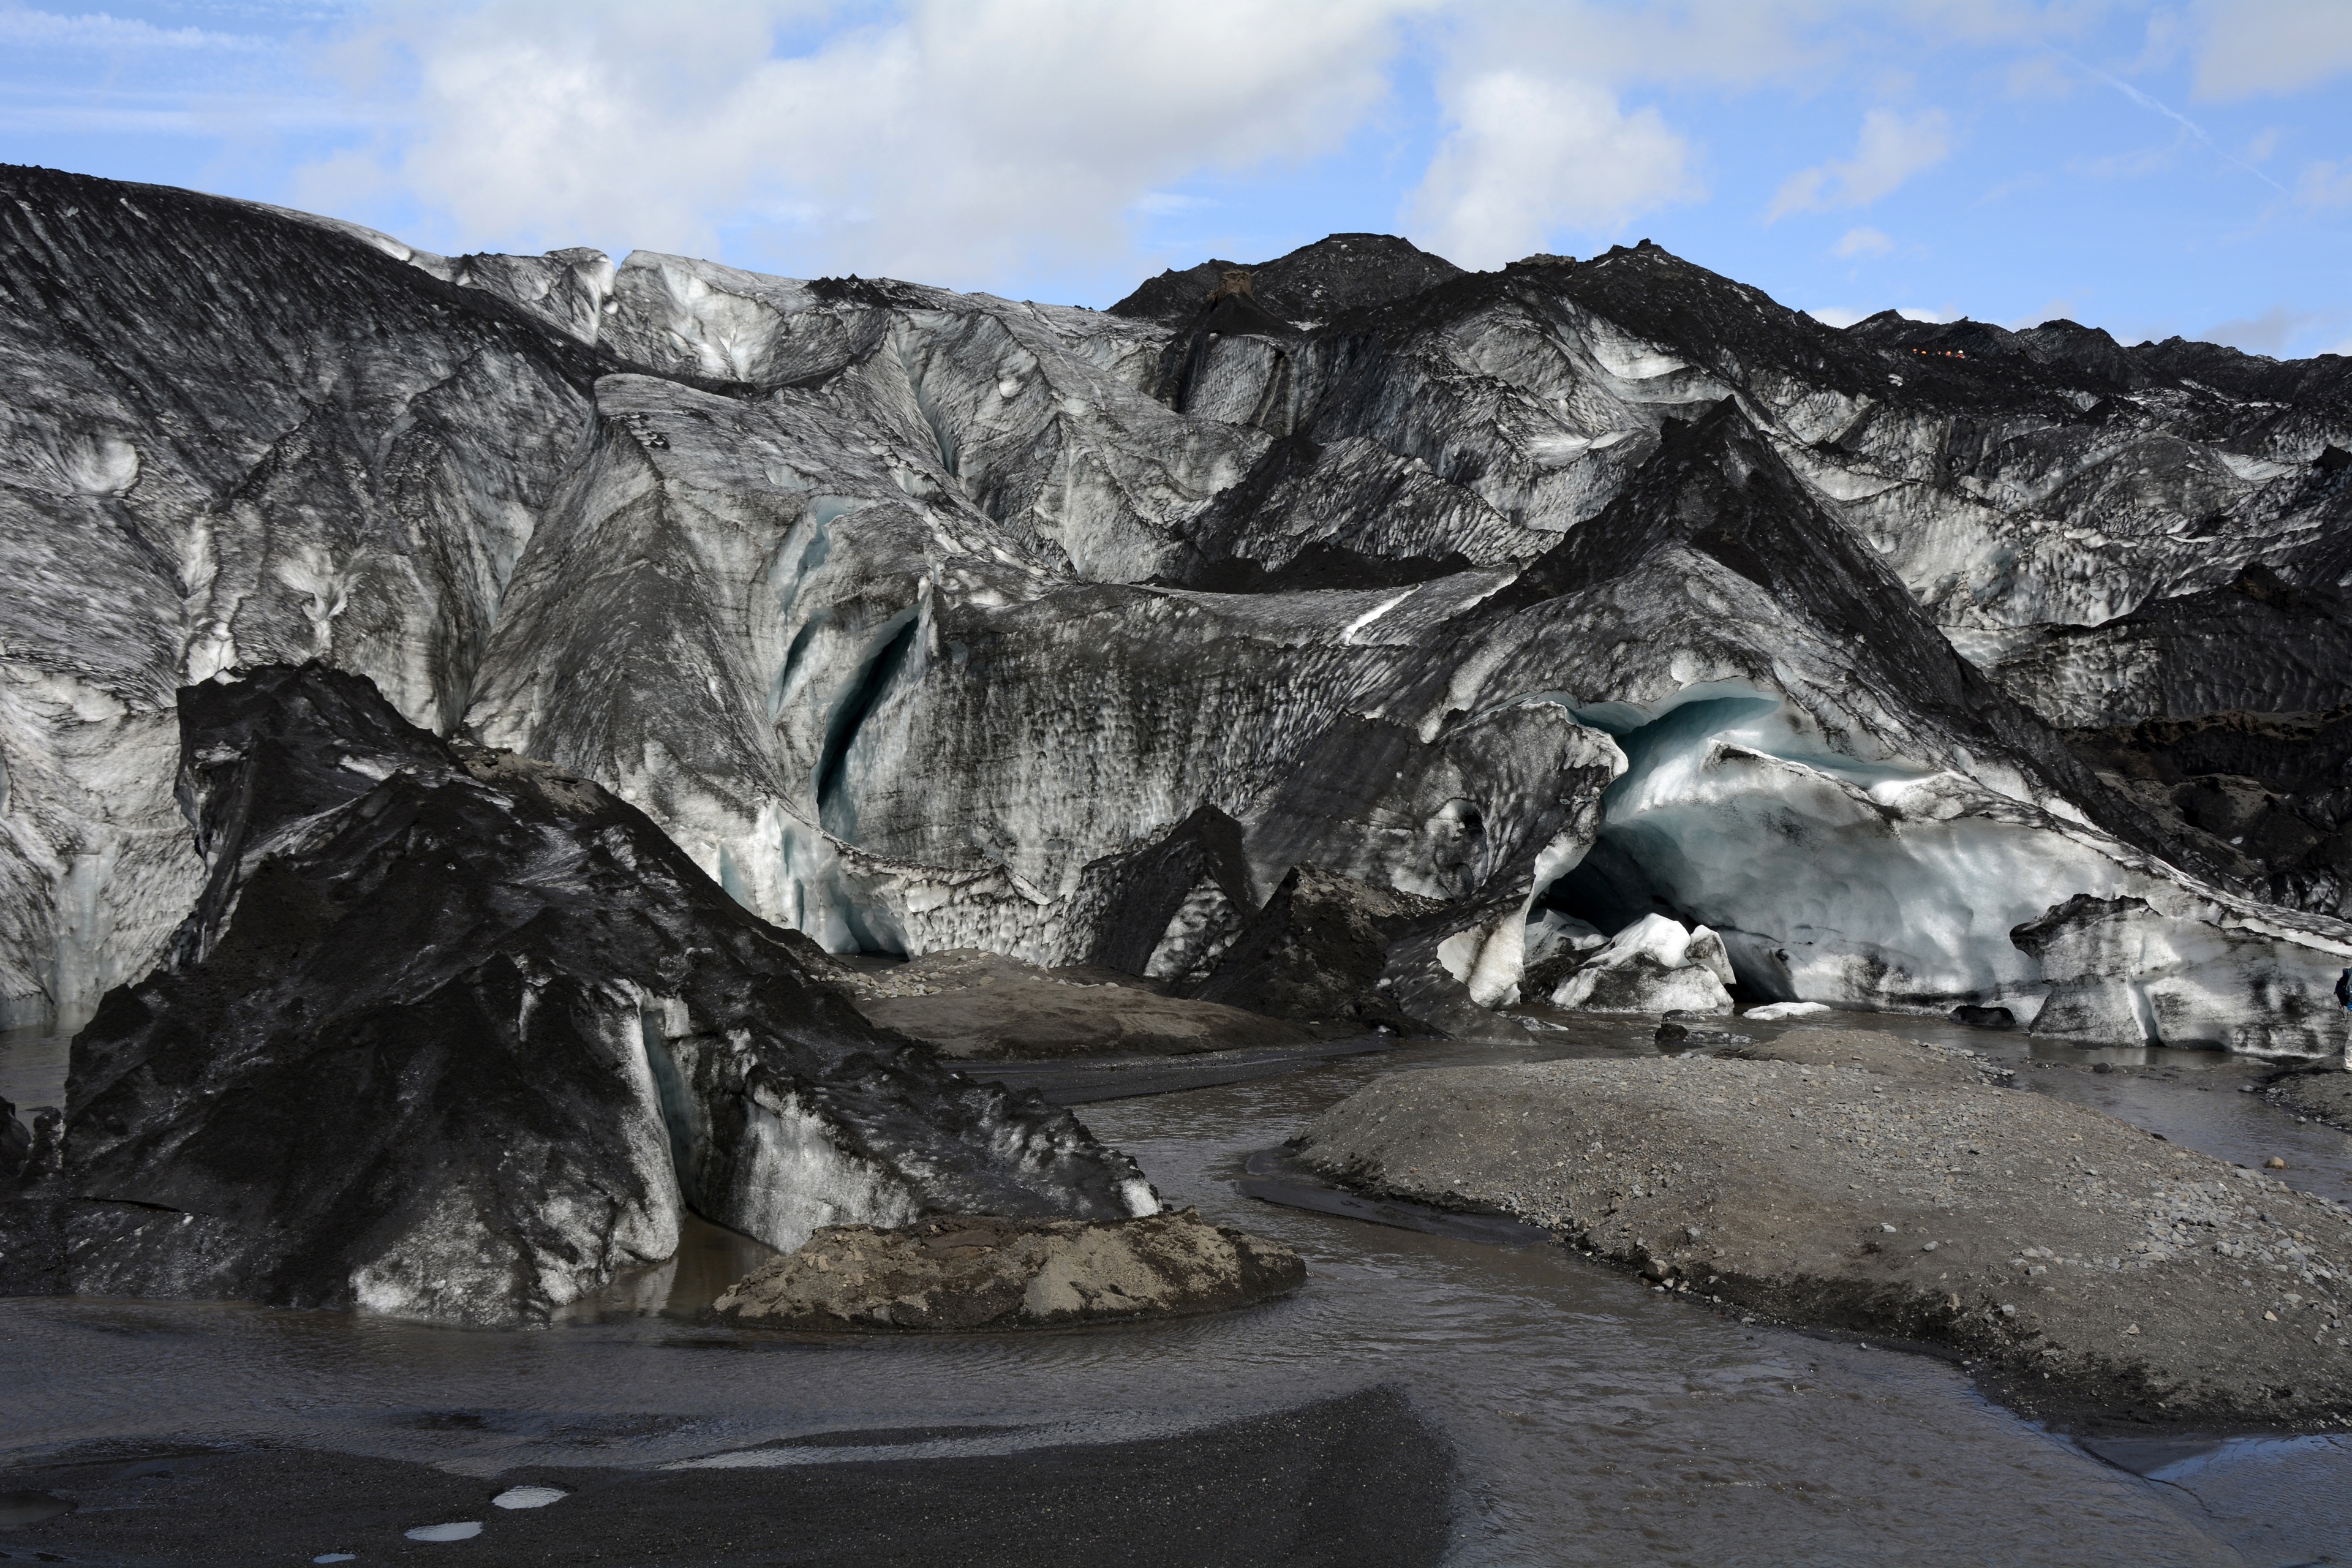
landscape, nature, rock, mountain, snow, white, mountain range, formation, ice, glacier, frozen, blue, iceland, black, terrain, geology, moraine, landform, glacier tongue, s lheimaj kull, plateau m rdalsj kull, geographical feature, mountainous landforms, glacial landform, geological phenomenon